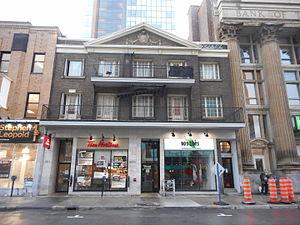
1607-1611 rue Sainte-Catherine Ouest, Montréal
Stanley Clark Bagg, notaire, chroniqueur et riche héritier montréalais.